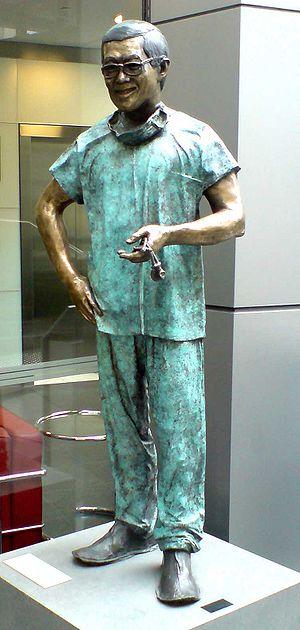
Victor Peter Chang AC est un chirurgien australien qui figura parmi les pionniers de la transplantation cardiaque.